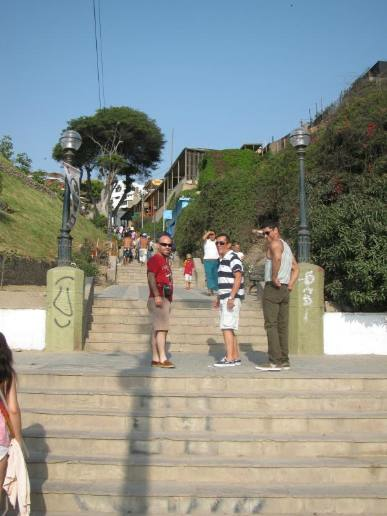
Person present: Yes